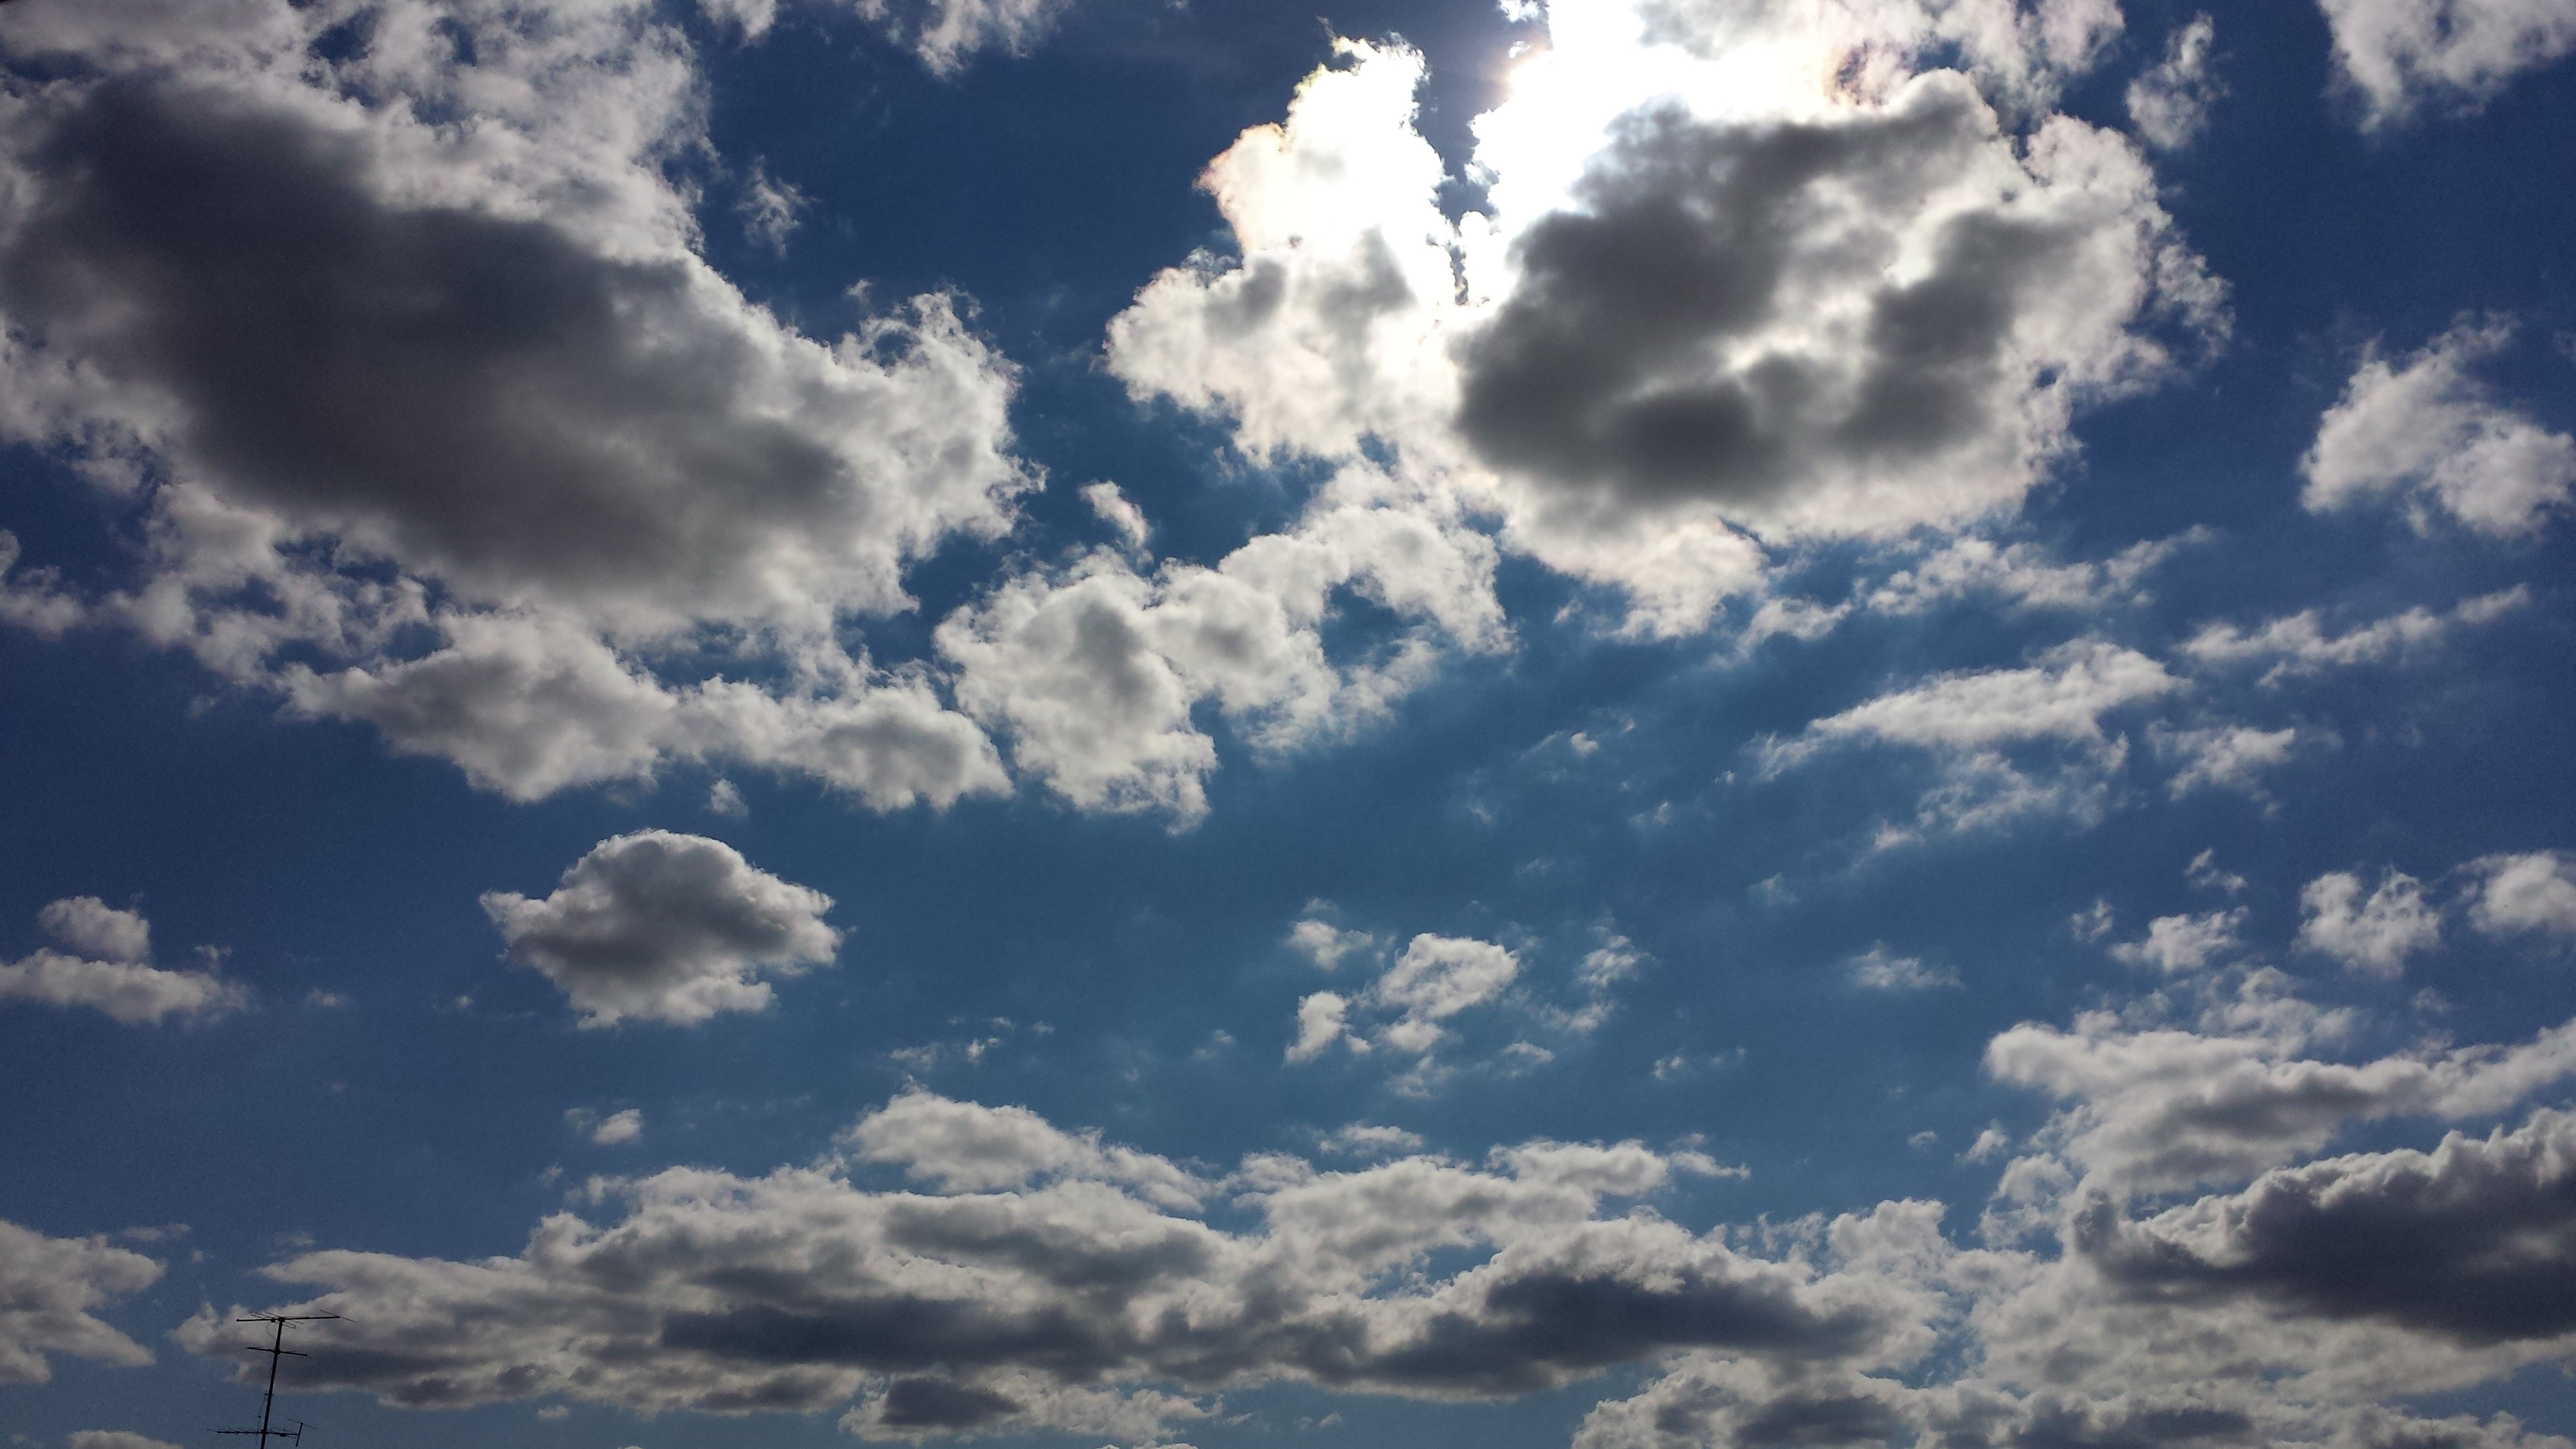
horizon, cloud, sky, sunlight, atmosphere, daytime, cumulus, afterglow, cloud image, meteorological phenomenon, cloud power in bielefeld, beautiful clouds grand